Resonance-enhanced multiphoton ionization

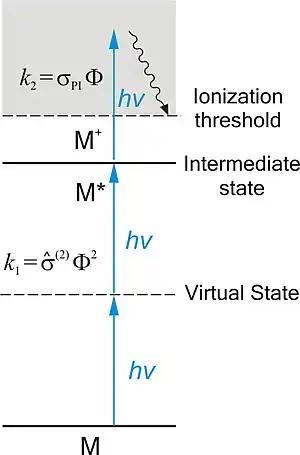
(2+1) REMPI

Resonance-enhanced multiphoton ionization (REMPI) is a technique applied to the spectroscopy of atoms and small molecules. In practice, a tunable laser can be used to access an excited intermediate state. The selection rules associated with a two-photon or other multiphoton photoabsorption are different from the selection rules for a single photon transition. The REMPI technique typically involves a resonant single or multiple photon absorption to an electronically excited intermediate state followed by another photon which ionizes the atom or molecule. The light intensity to achieve a typical multiphoton transition is generally significantly larger than the light intensity to achieve a single photon photoabsorption. Because of this, subsequent photoabsorption is often very likely. An ion and a free electron will result if the photons have imparted enough energy to exceed the ionization threshold energy of the system. In many cases, REMPI provides spectroscopic information that can be unavailable to single photon spectroscopic methods, for example rotational structure in molecules is easily seen with this technique.